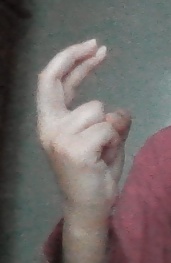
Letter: zay